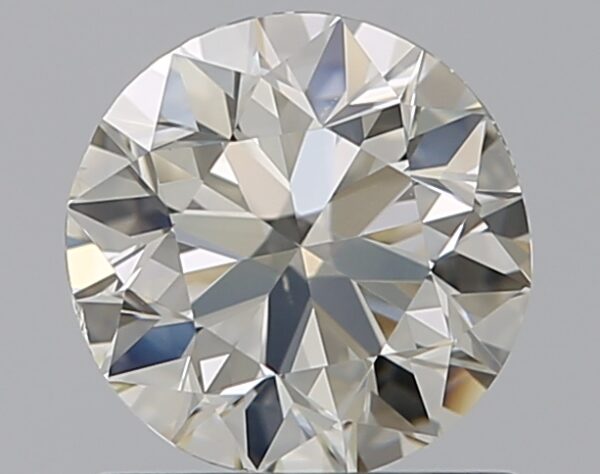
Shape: round
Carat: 0.9
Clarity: VS2
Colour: J
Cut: EX
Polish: EX
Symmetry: VG
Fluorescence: ST
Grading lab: GIA
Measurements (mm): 6.07 x 6.16 x 3.86